The Masked Singer (American TV series)

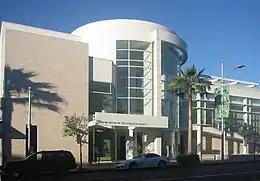
Costumes were displayed in an exhibit at the Paley Center for Media in Los Angeles.

After being worn during a season, the costumes are placed in storage and occasionally displayed. In mid-2019, some from the first season were accompanied by video and Toybina's original sketches in an exhibit, "Fashion & Fantasy: The Art of "The Masked Singer"", at the Los Angeles Paley Center for Media. Selections were also present at the annual "Art of Television Costume Design" exhibit at the Fashion Institute of Design & Merchandising Museum in Los Angeles from August to October2019. On February1, 2020, two costumes were displayed at the Natural History Museum of Los Angeles County as part of a meet-and-greet promotion. For a week in May 2021, costumes from the fifth season were shown in a West Hollywood, California storefront as part of a For Your Consideration campaign for the 73rd Primetime Emmy Awards.